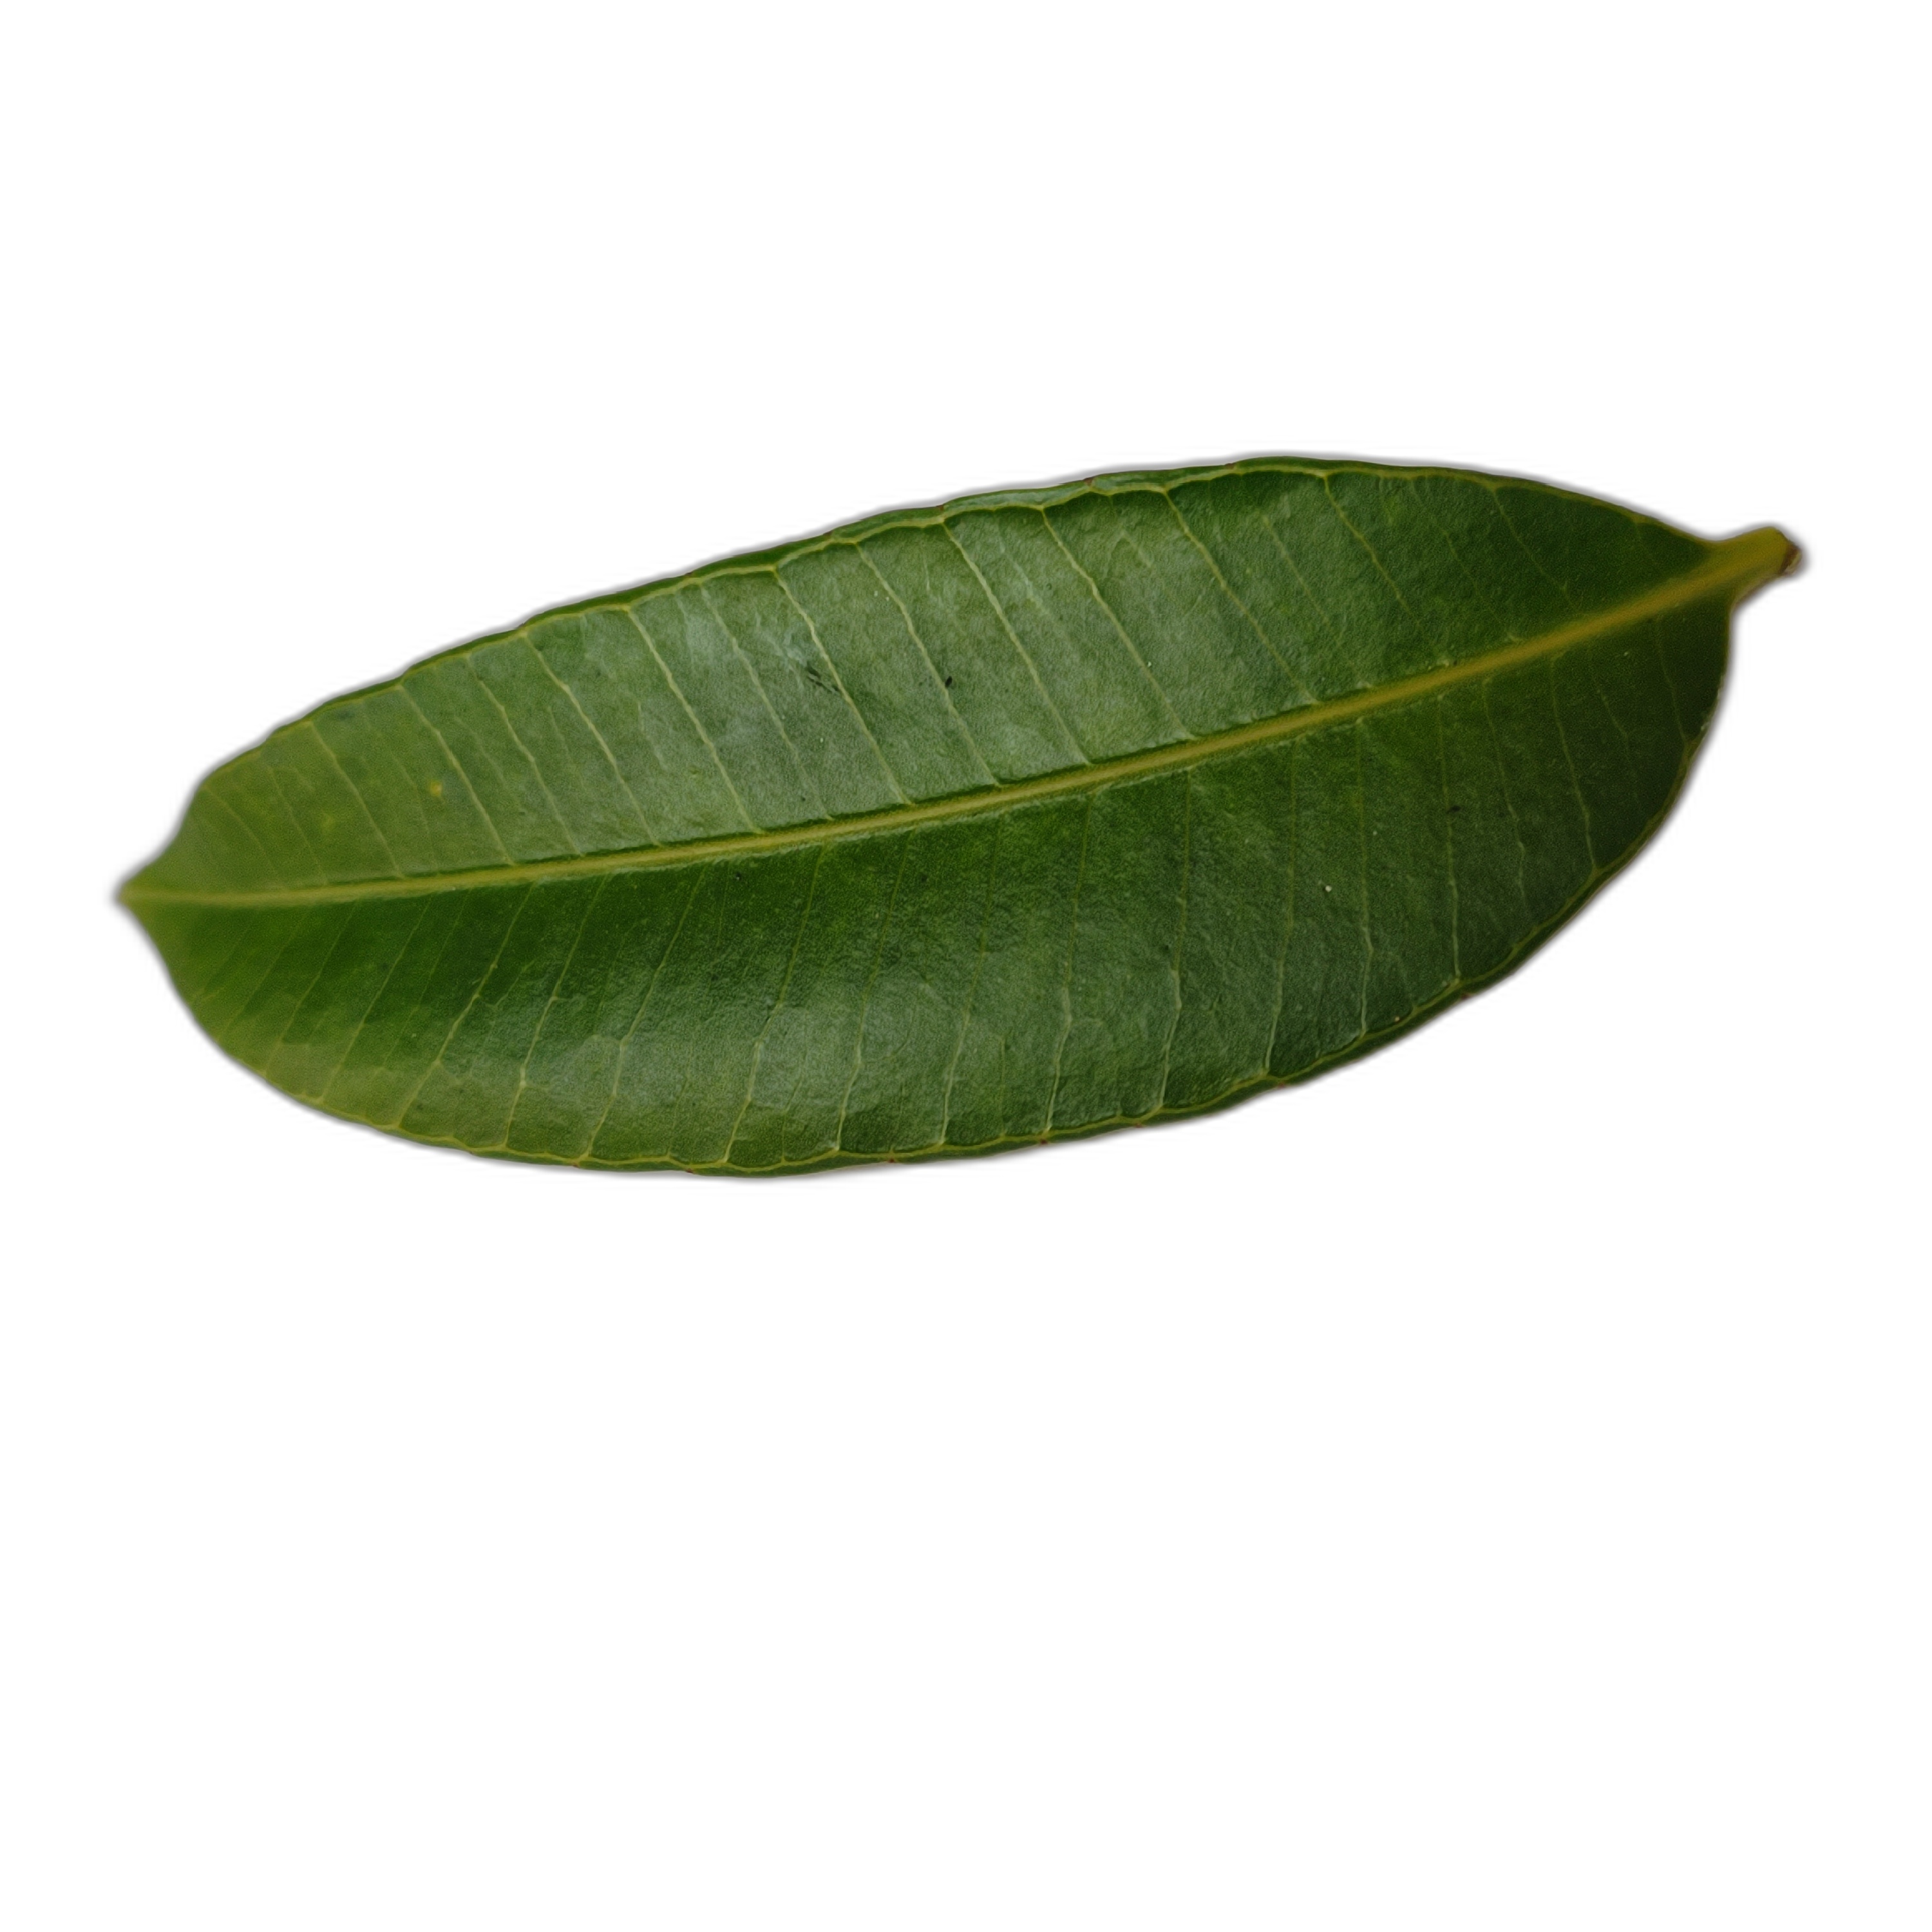
Label: healthy